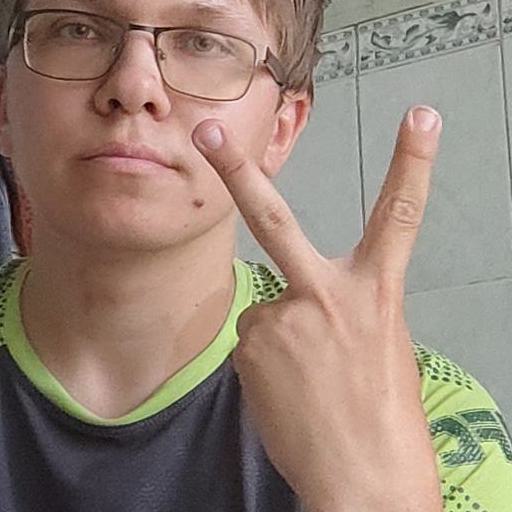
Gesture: peace_inverted